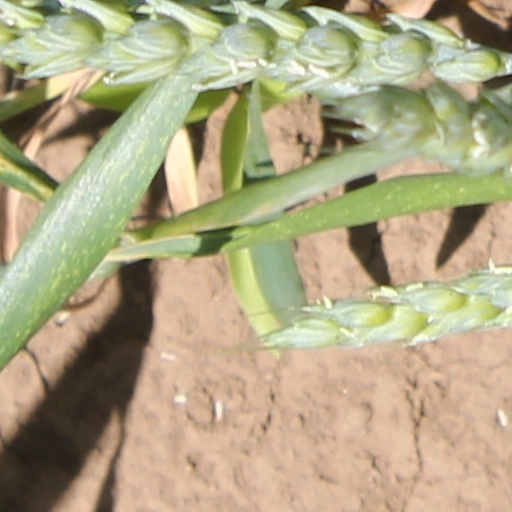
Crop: wheat